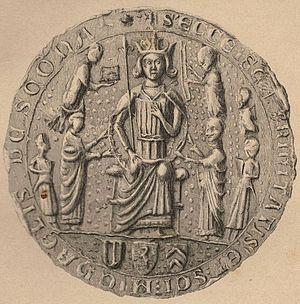
L’abbaye de Scone était la résidence de chanoines augustins située au village de Scone dans le Comté de Perth en Écosse. D'architecture romane avec une tour centrale surmontée d'une flèche, ses bâtiments ont maintenant disparu et seul le moderne Palais de Scone peut être vu.